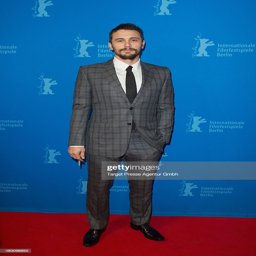
actor attends the premiere during festival at person .